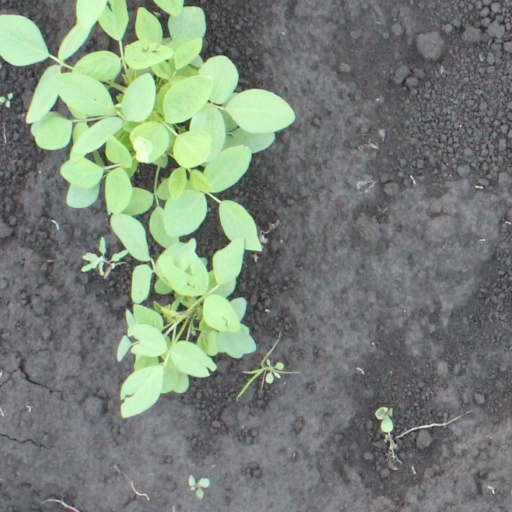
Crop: soybean